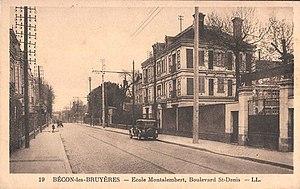
Courbevoie. L'école Montalembert sur le boulevard Saint-Denis
Le boulevard Saint-Denis est une longue artère le long du coteau surplombant la Seine à Courbevoie.